History of the Ryukyu Islands

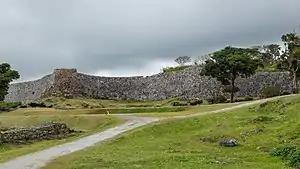
built during the Sanzan Period

Gusuku is the term used for the distinctive Okinawan form of castles or fortresses. Many gusukus and related cultural remains in the Ryukyu Islands have been listed by UNESCO as World Heritage Sites under the title Gusuku Sites and Related Properties of the Kingdom of Ryukyu. After the midden culture, agriculture started about the 12th century, with the center moving from the seashore to higher places. This period is called the gusuku period. There are three perspectives regarding the nature of gusukus: 1) a holy place, 2) dwellings encircled by stones, 3) a castle of a leader of people. In this period, porcelain trade between Okinawa and other countries became busy, and Okinawa became an important relay point in eastern-Asian trade. Ryukyuan kings, such as Shunten and Eiso, were considered to be important governors. In 1272, Kublai Khan ordered Ryukyu to submit to Mongol suzerainty, but King Eiso refused. In 1276, the Mongol envoys returned, but were driven off the island by the Ryukyuans.